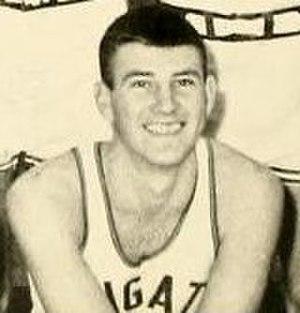
Morris McHone, né en 1943, à Marion, en Caroline du Nord, est un entraîneur et dirigeant américain de basket-ball.